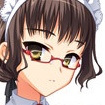
Portrait style: Anime Portrait